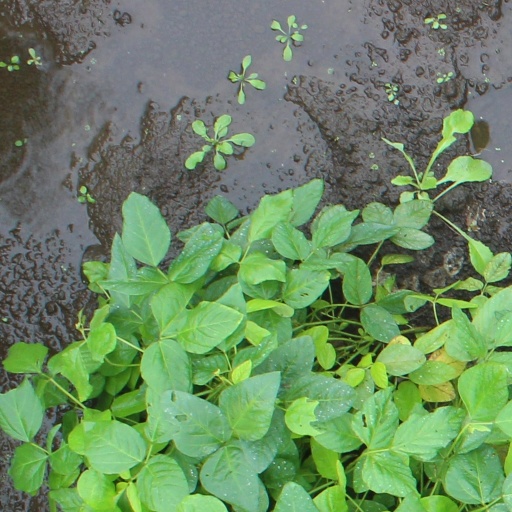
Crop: soybean